Isabella Charlet-Straton

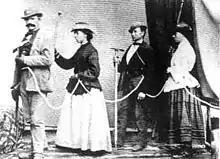
(l to r) unknown, Emmeline Lewis Lloyd, Charlet and Isabella Straton - alpine climbers

Straton was introduced to climbing through her friend Emmeline Lewis Lloyd, with whom she travelled throughout the Alps and Pyrenees on hiking and climbing expeditions in the 1860s–70s. One of their first climbs was an attempt on the Matterhorn in 1869. In 1870 they became one of the first women to climb Monte Viso and the following year did make the first ascent of Aiguille du Moine. When Lewis-Lloyd retired from climbing in 1873, Straton climbed with Jean Charlet, a French mountain guide from Chamonix who had accompanied her and Lewis-Lloyd on their previous expeditions.